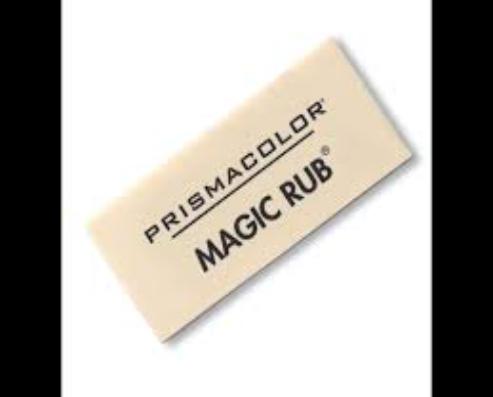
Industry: Necessities